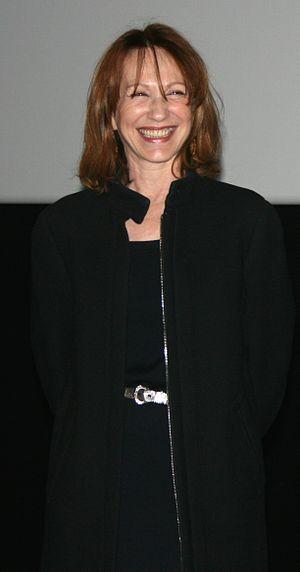
Nathalie Baye à l'avant-première de Passe-passe diffusée à l'UGC Ciné Cité Les Halles, à Paris.